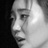
Emotion: sad